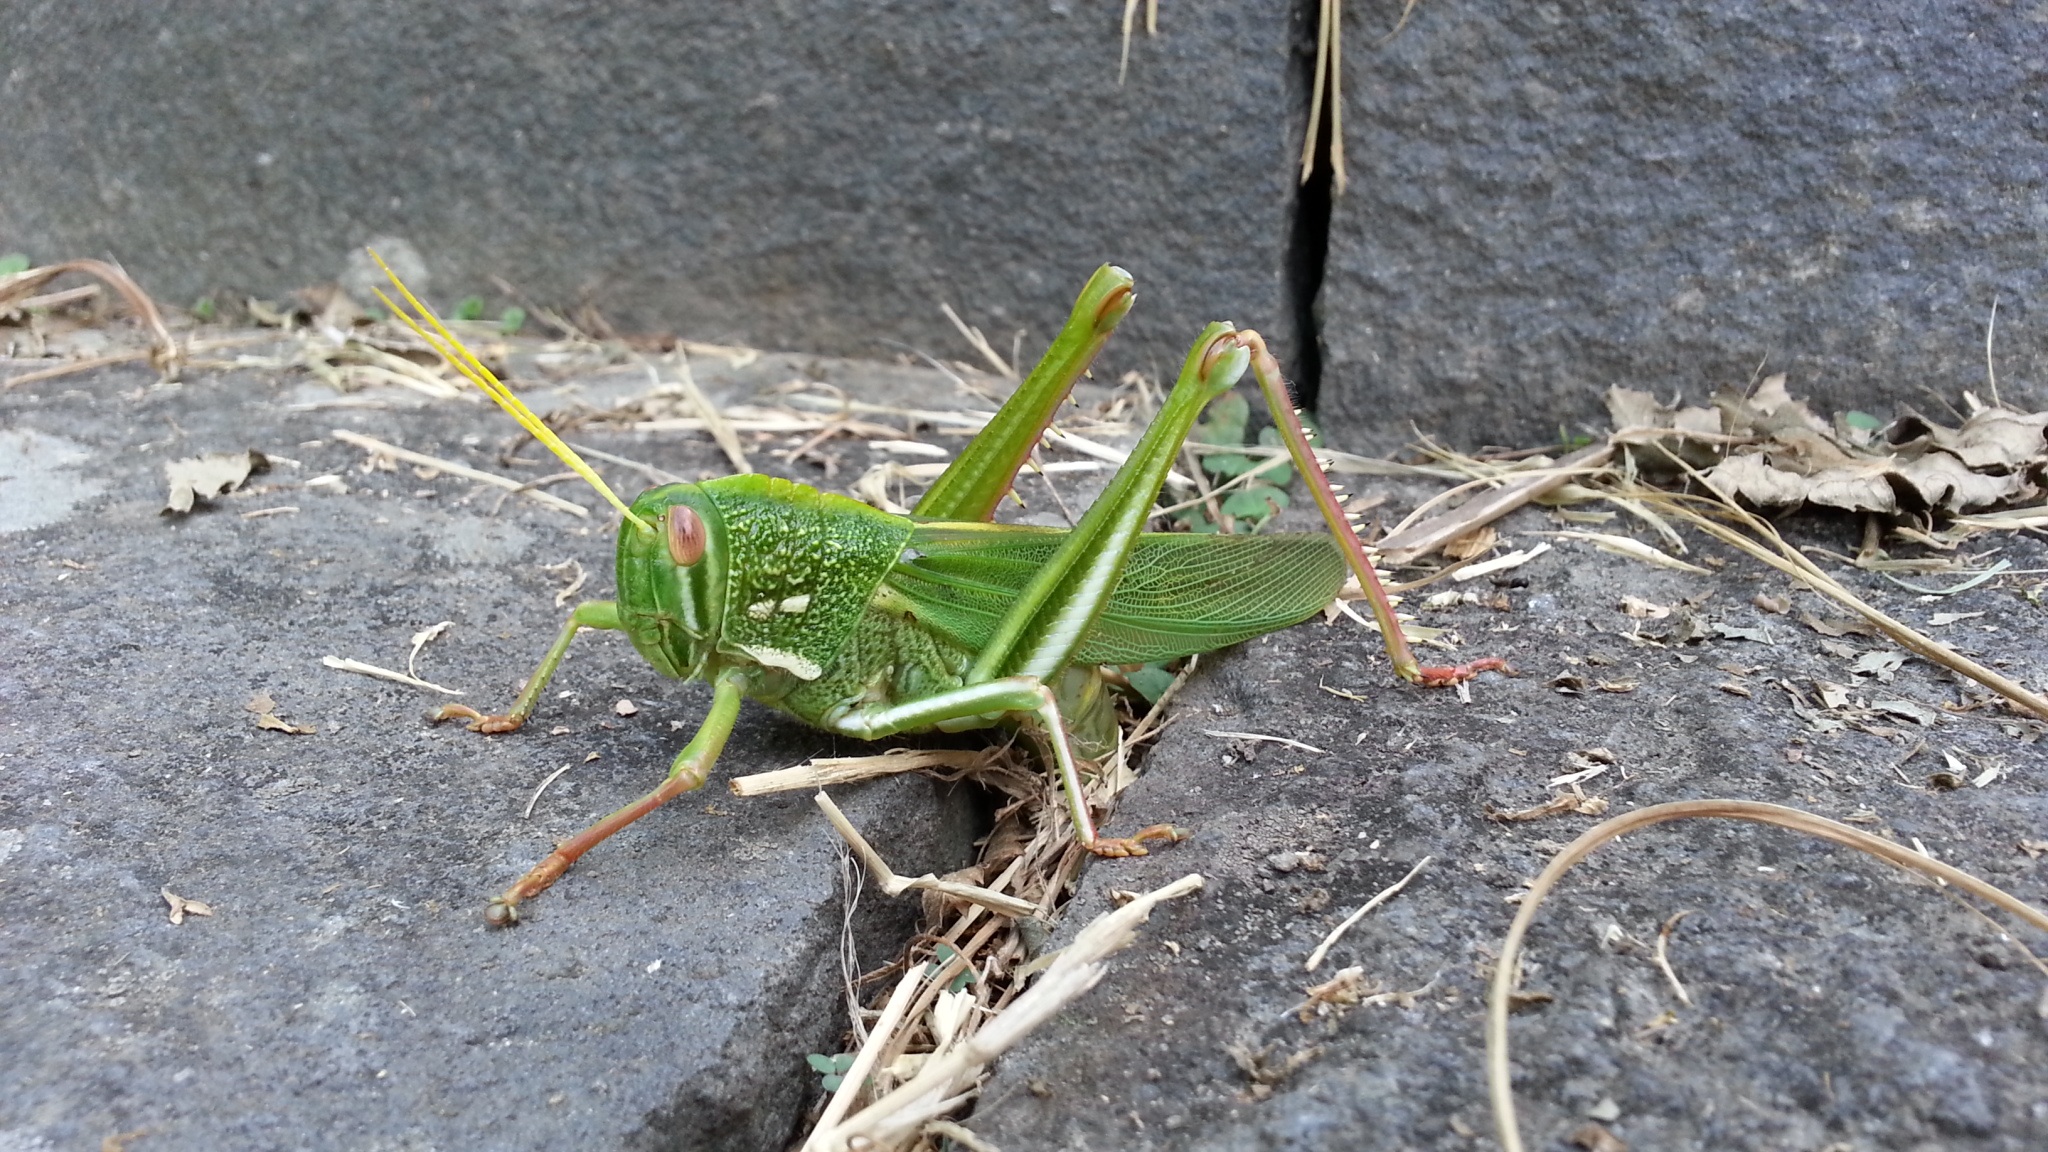
leaf, green, insect, fauna, invertebrate, mantis, grasshopper, locust, quentin chong, cricket like insect, taiwan's big locust